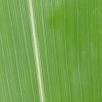
Crop: Maize
Condition: healthy-leaf